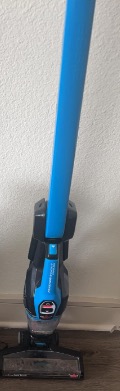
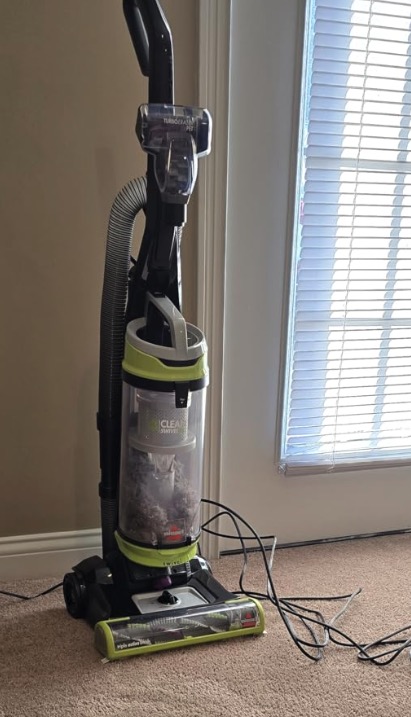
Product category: items_vacuum
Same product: no